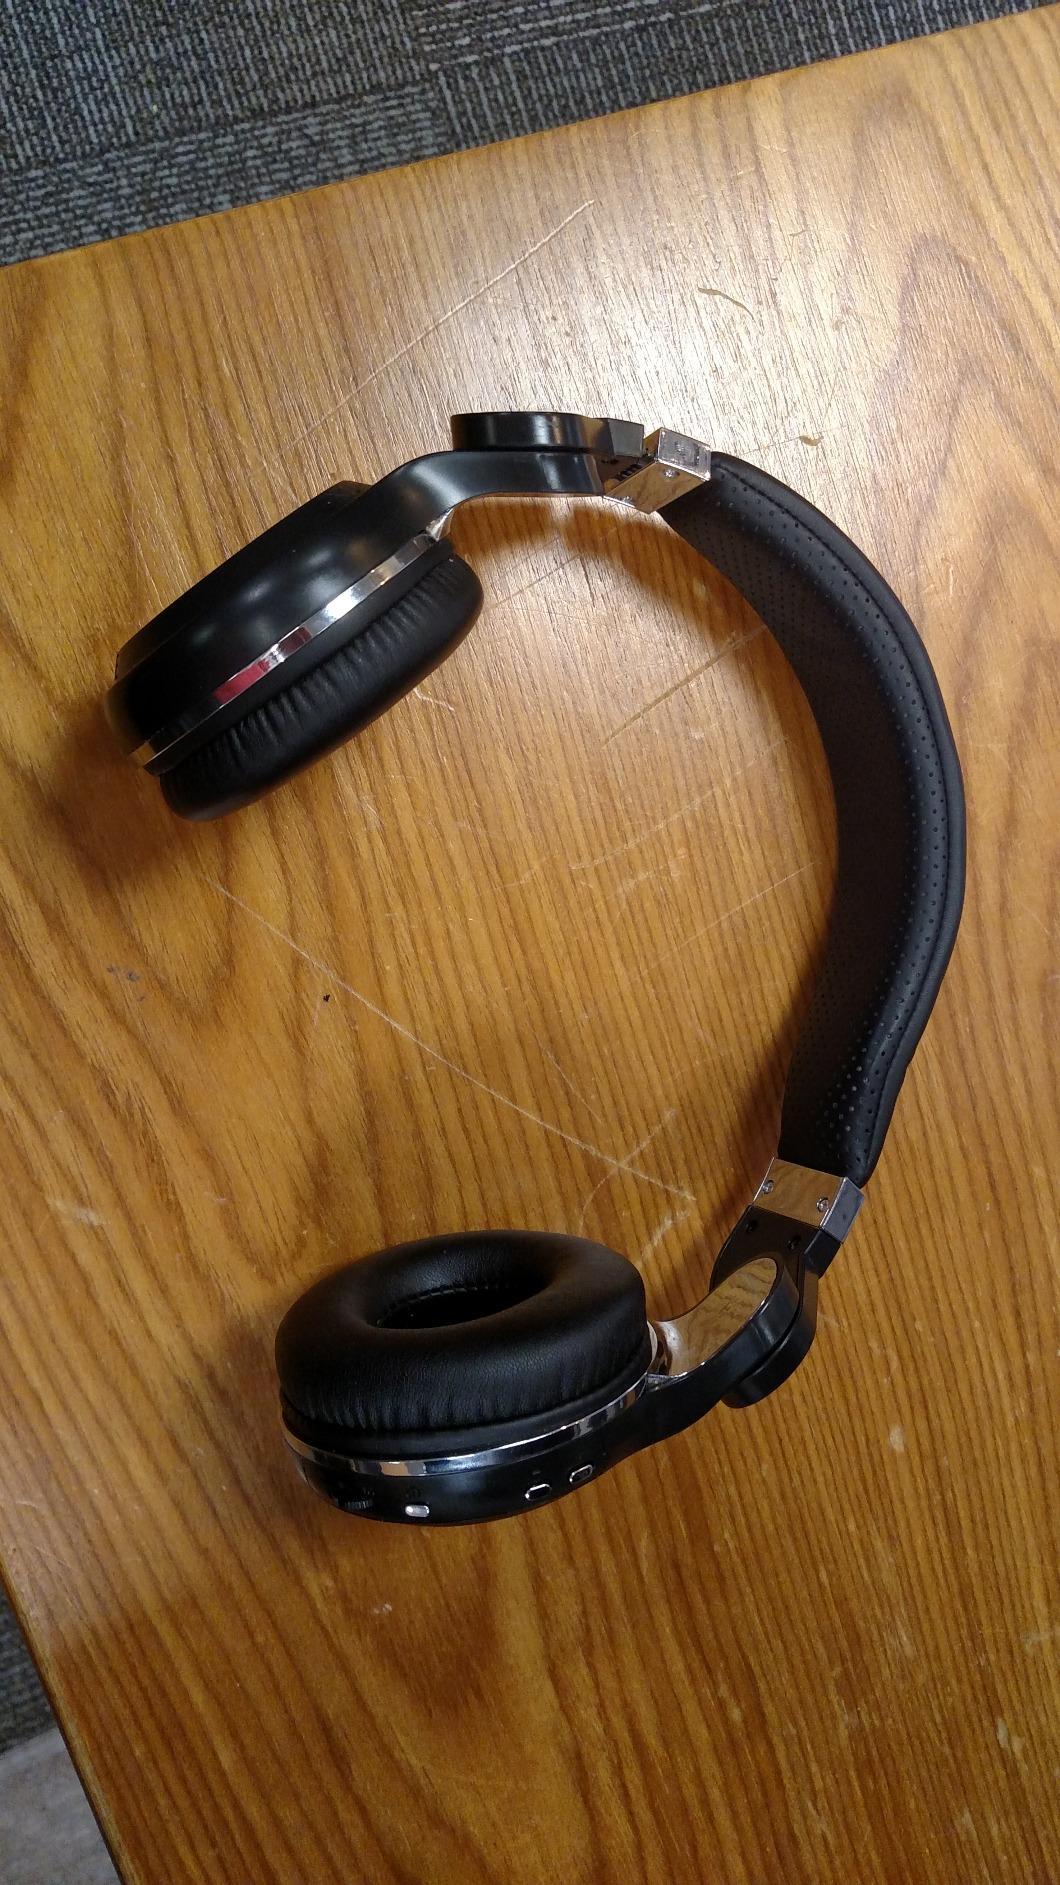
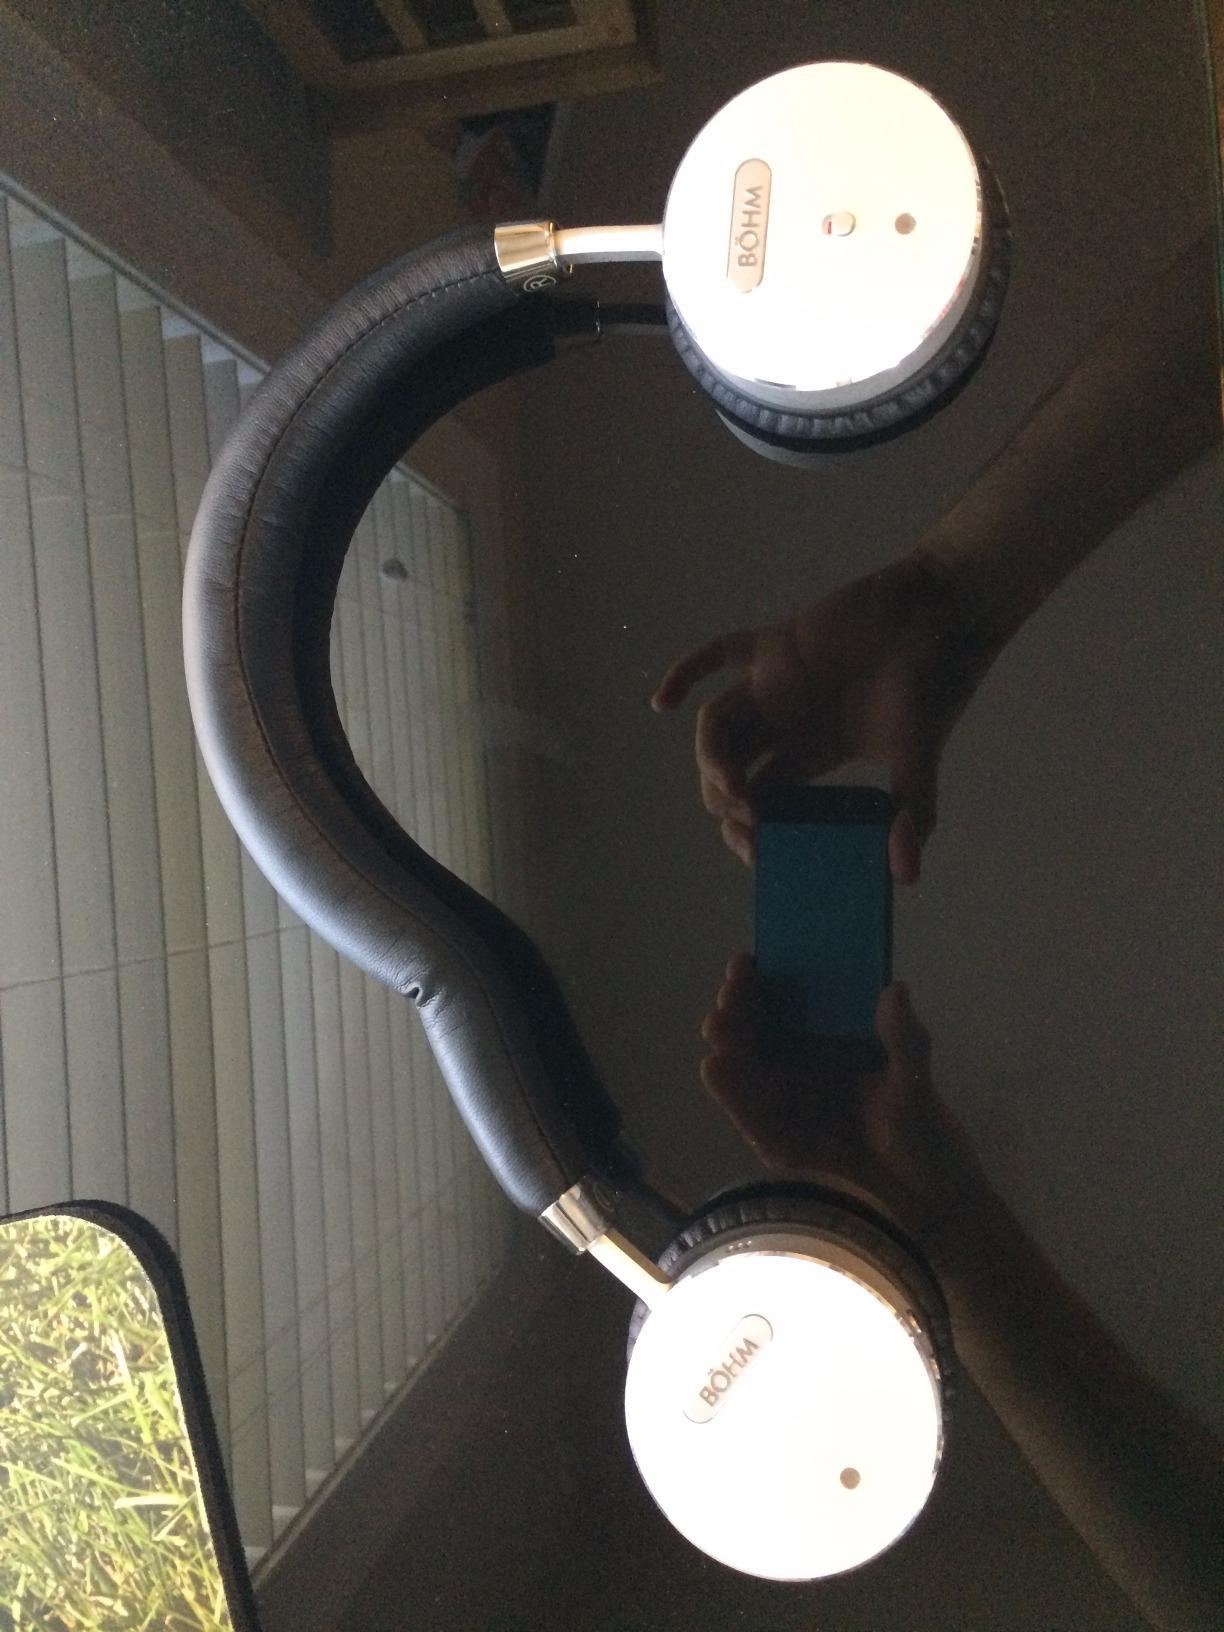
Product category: headphones
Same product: no